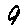
Label: 9